Abomey

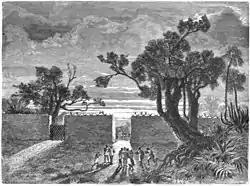
Gates of Abomey depicted in the Le Tour du Monde by Valentin Foulquier in 1863

Abomey was founded in the 17th century as the capital of the Kingdom of Dahomey (1600–1904), on the site of the former village of Kana. Traditional legends state that the town was founded by Do-Aklin, a son of the king of Allada who ventured north to found his own kingdom; the name is thought to come from Danhomé, also spelled Danxomé, meaning "belly of Dan", Dan being the original chief of the village.